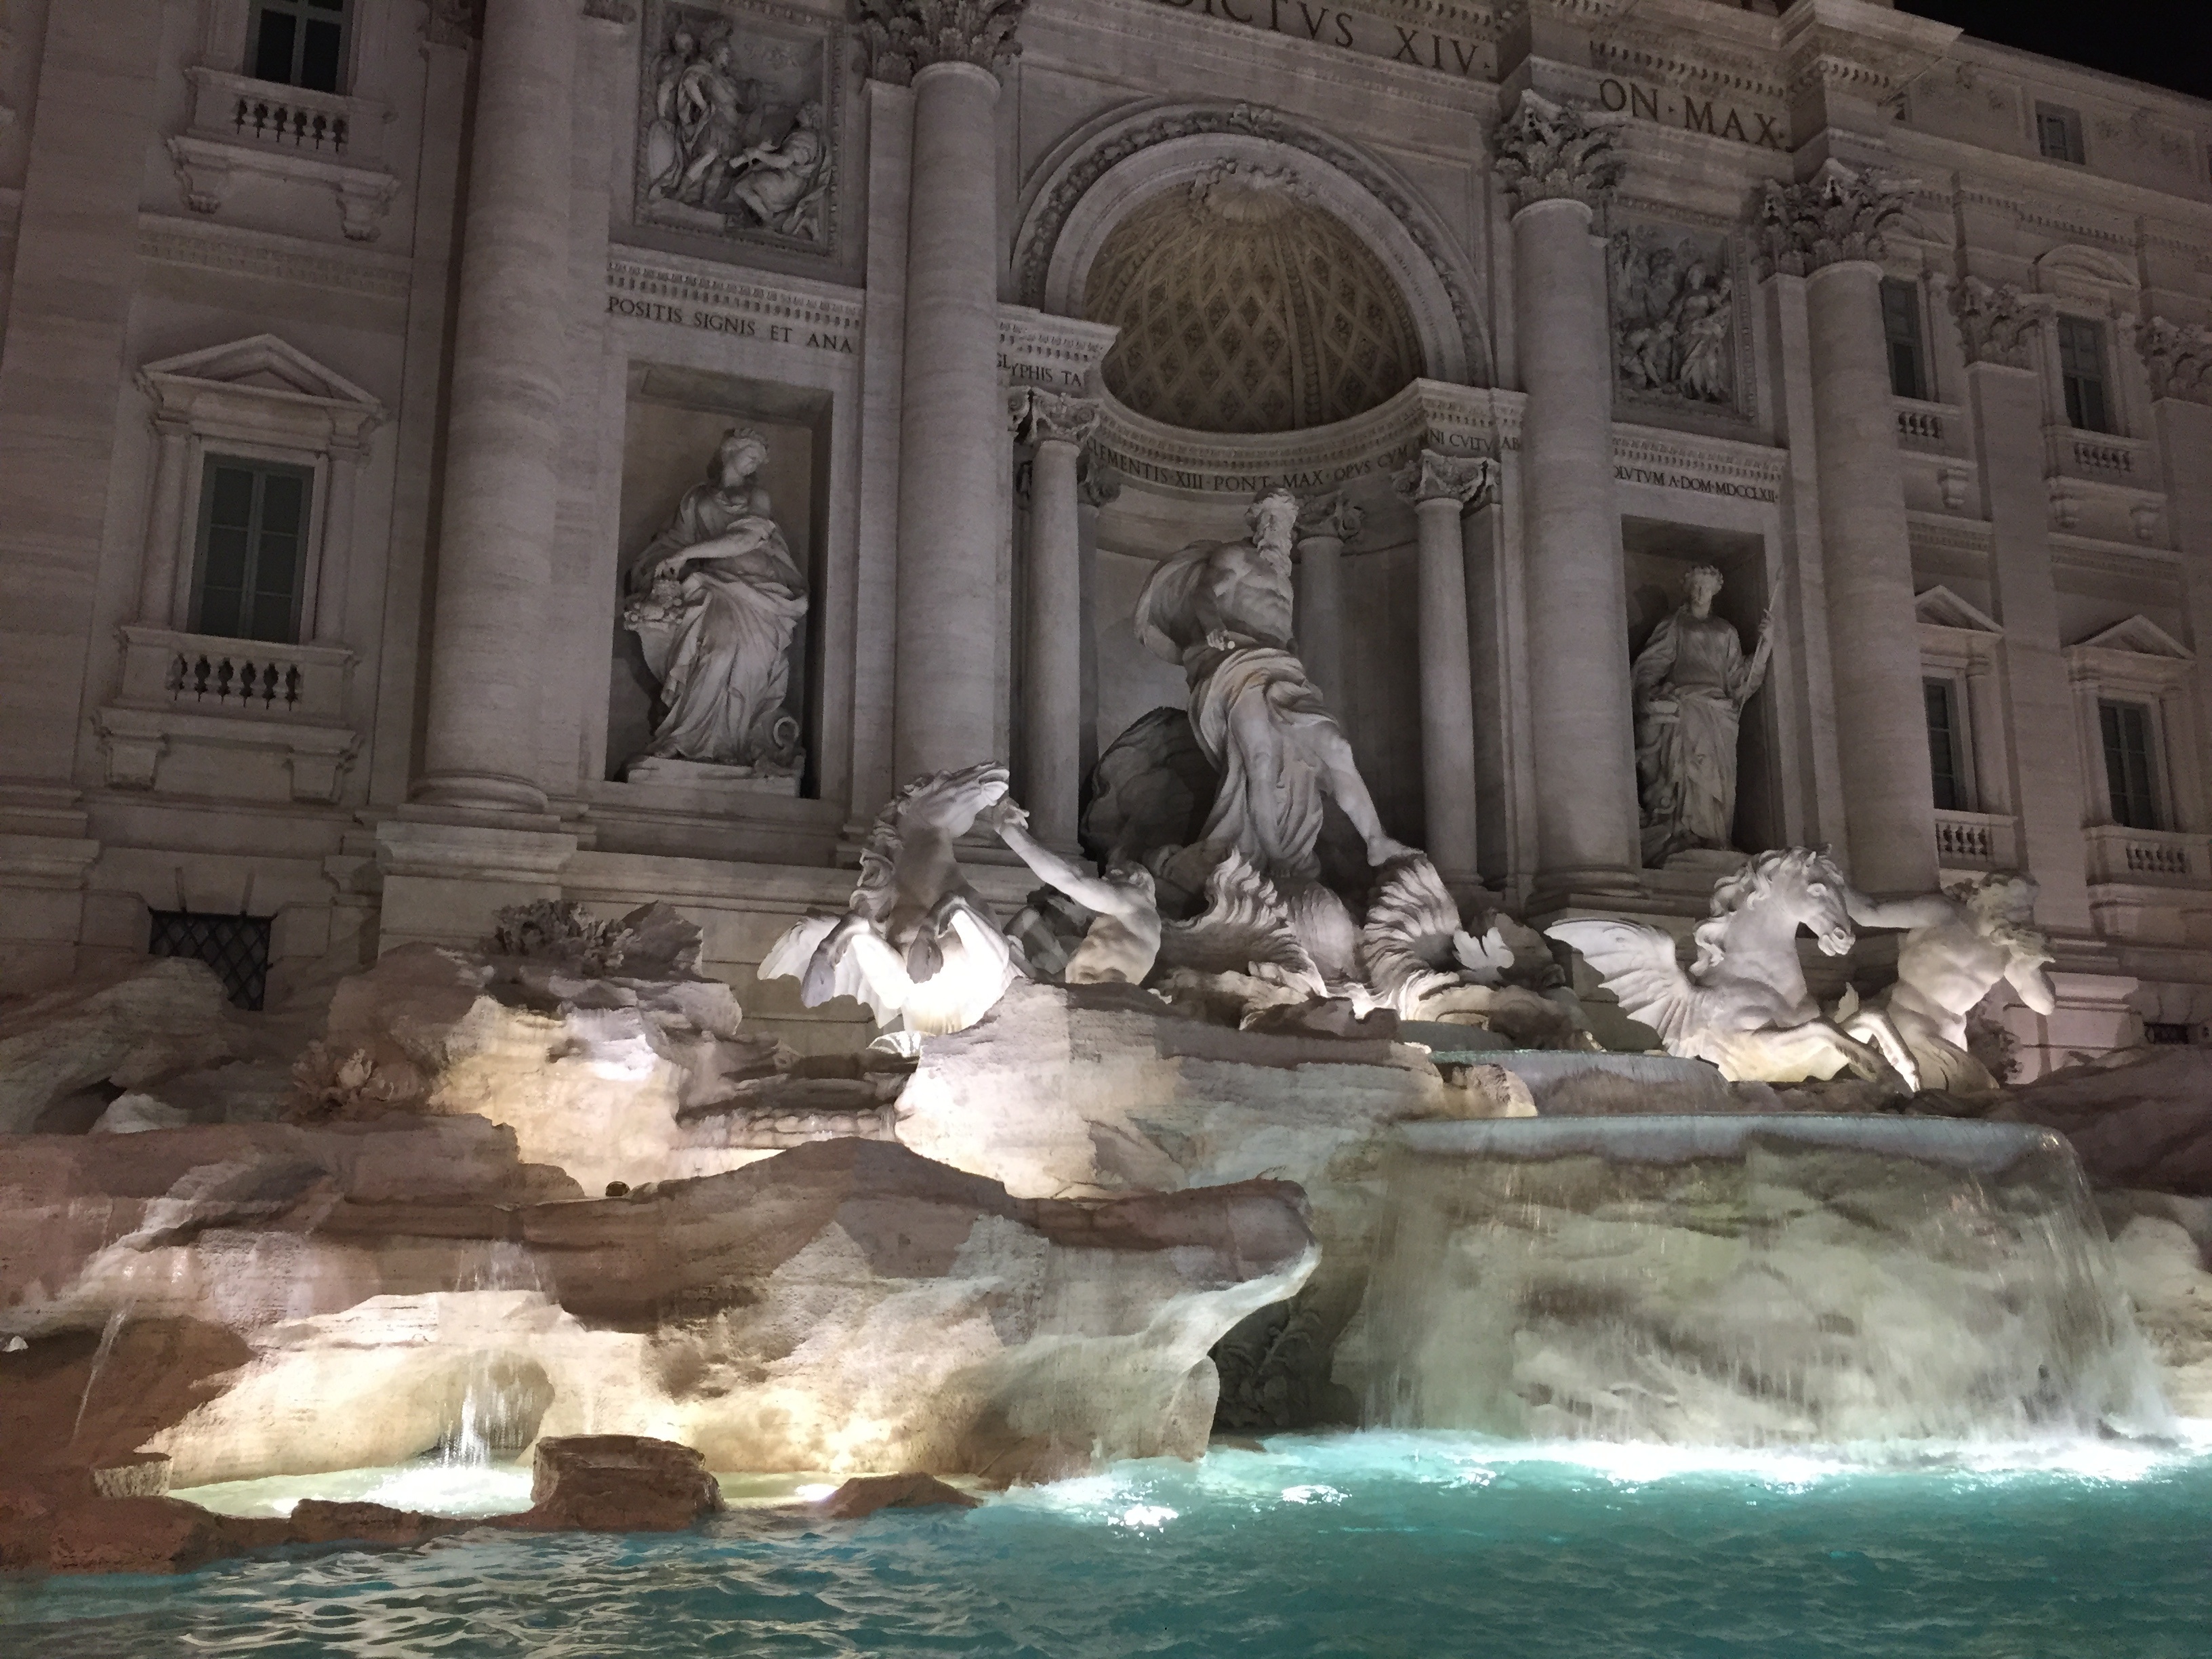
sculpture, art, fountain, water feature, ancient rome, ancient history